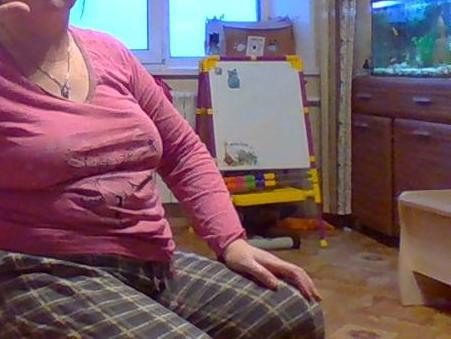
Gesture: no_gesture